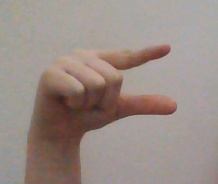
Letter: dal